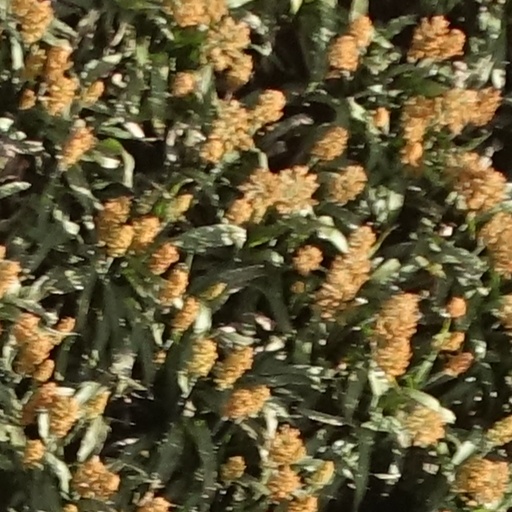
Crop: sorghum